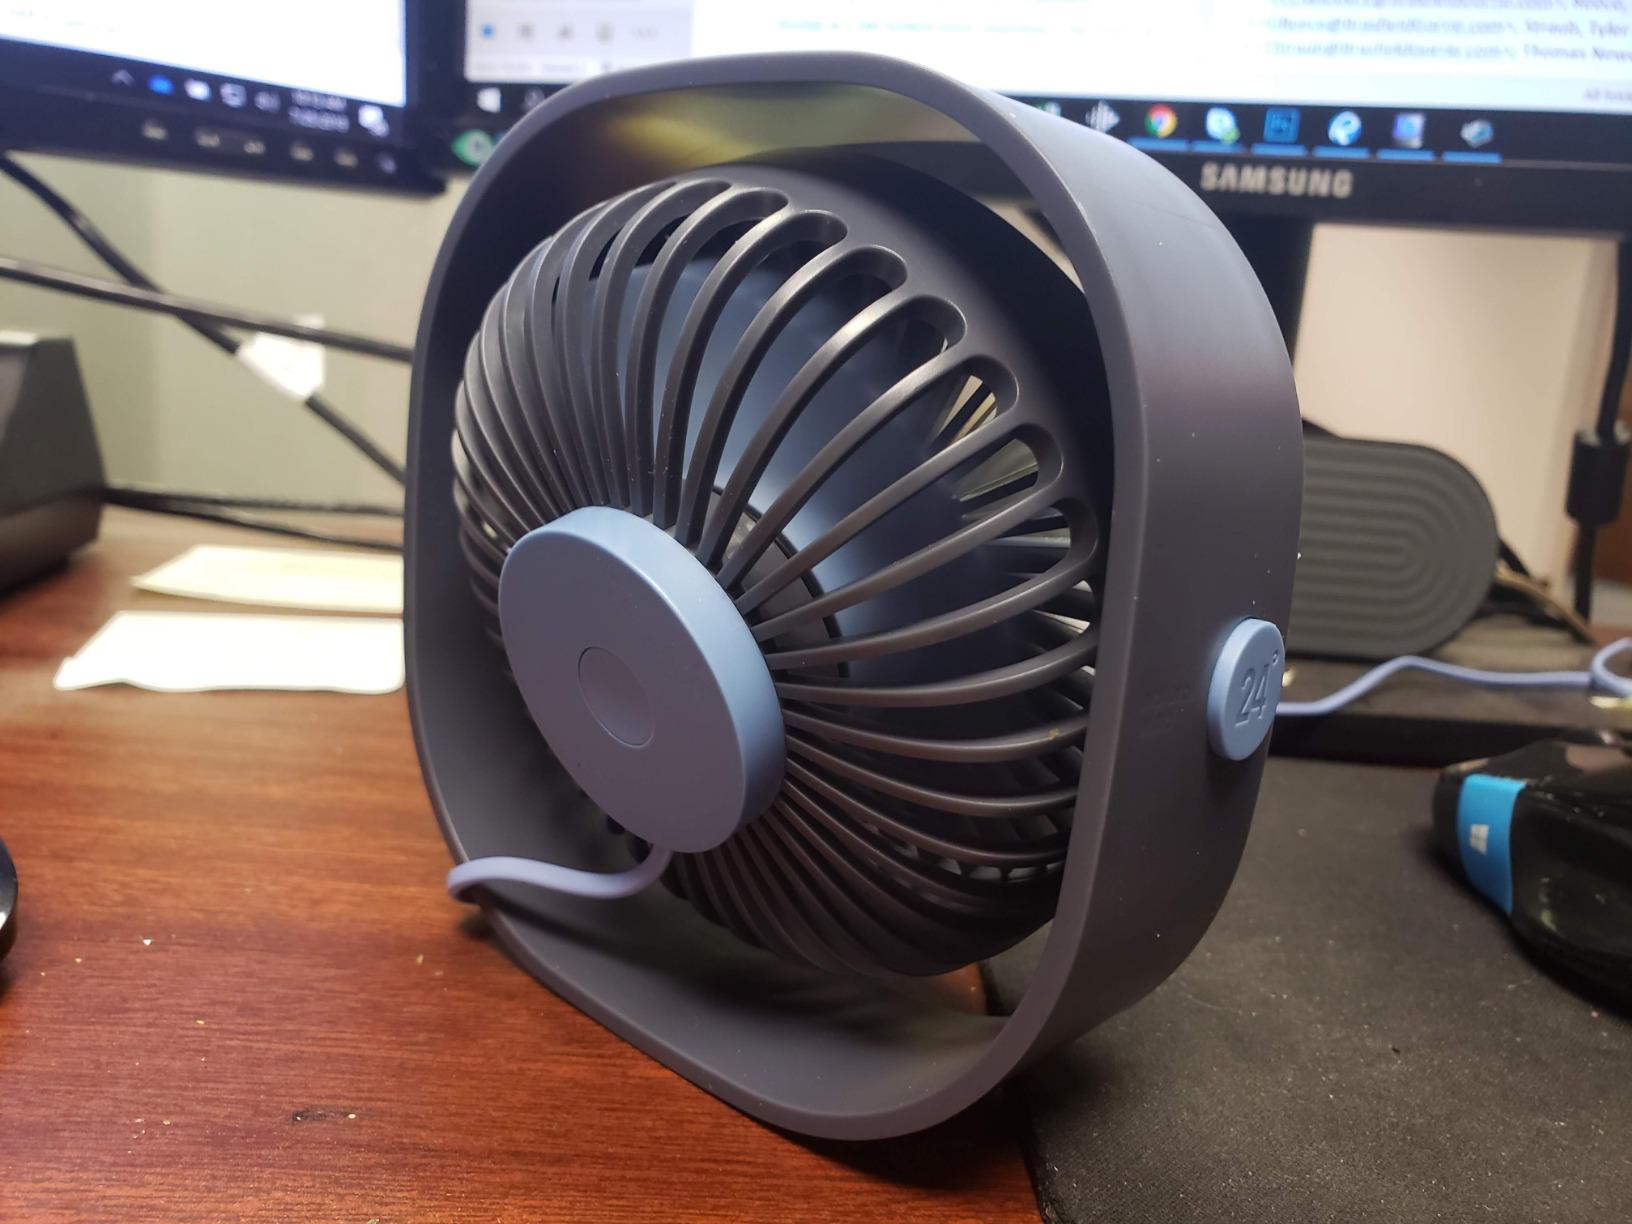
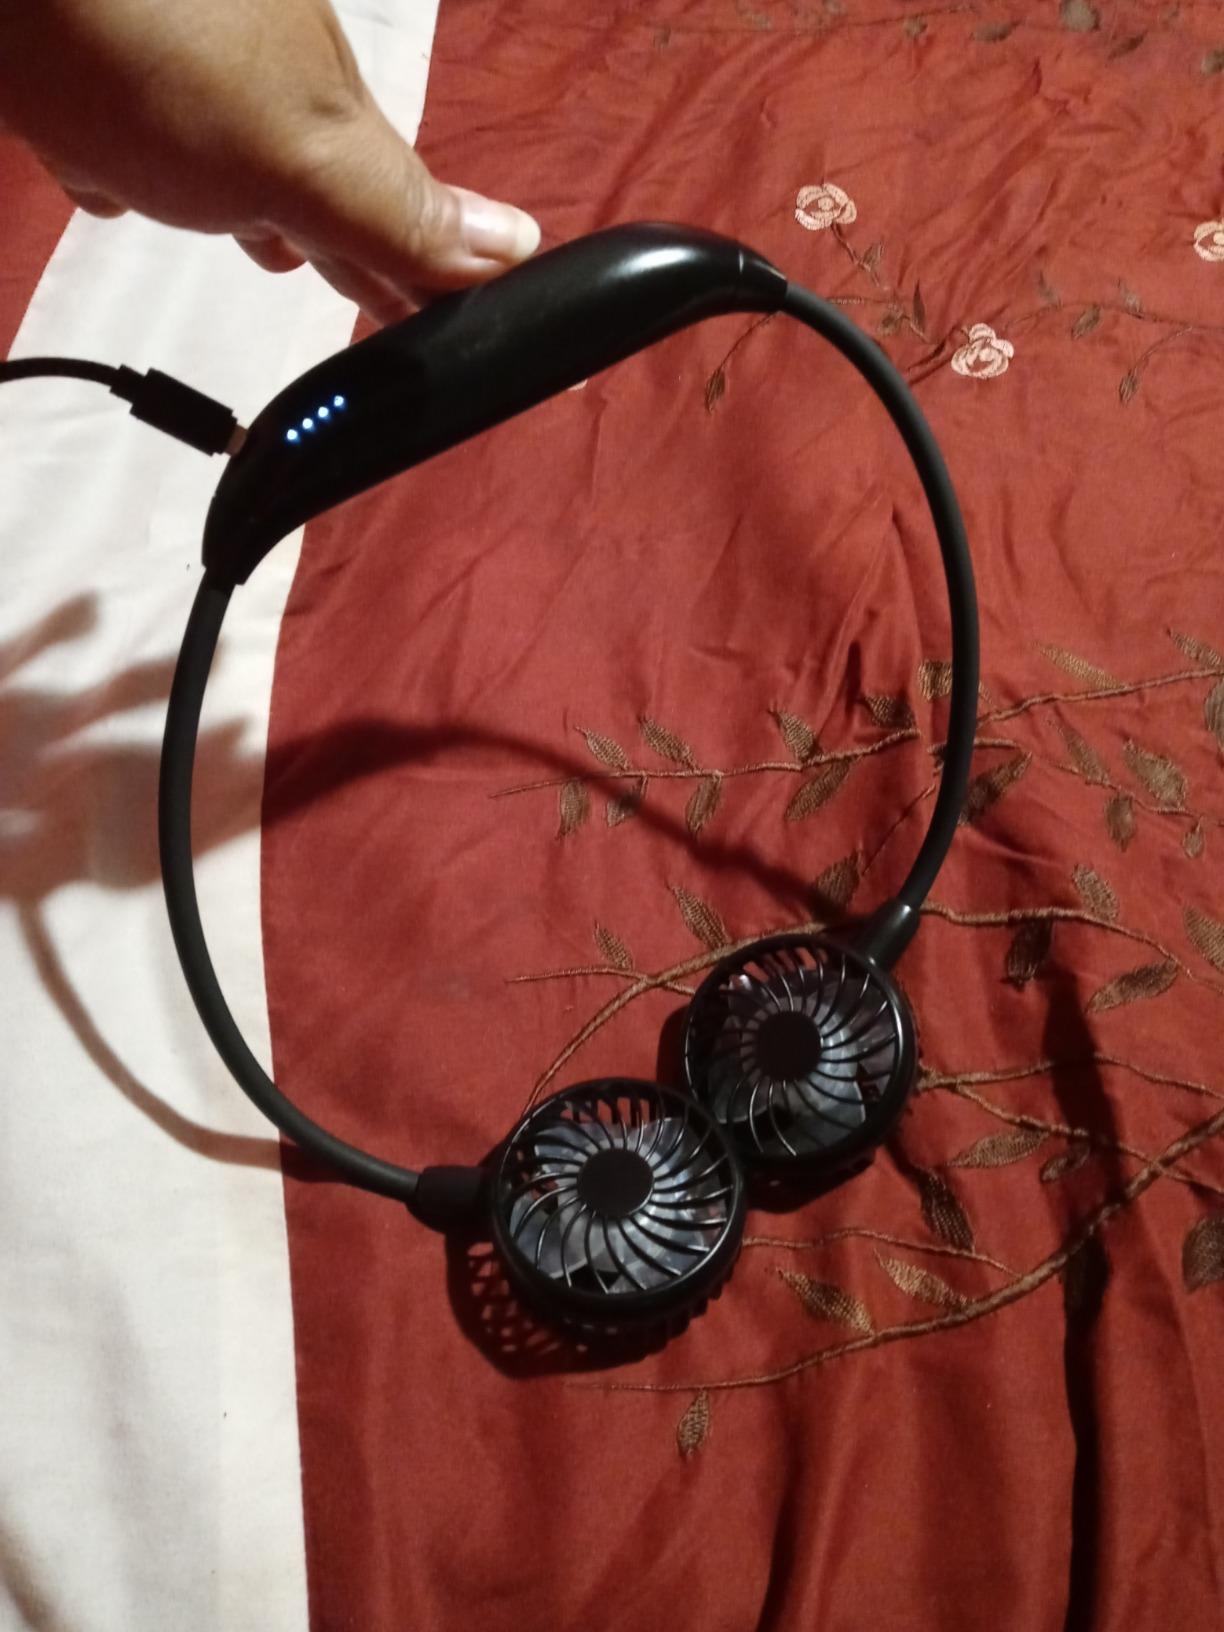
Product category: fan
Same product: no